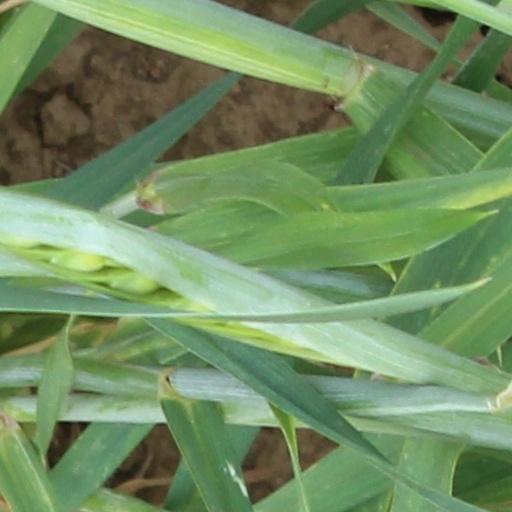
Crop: wheat